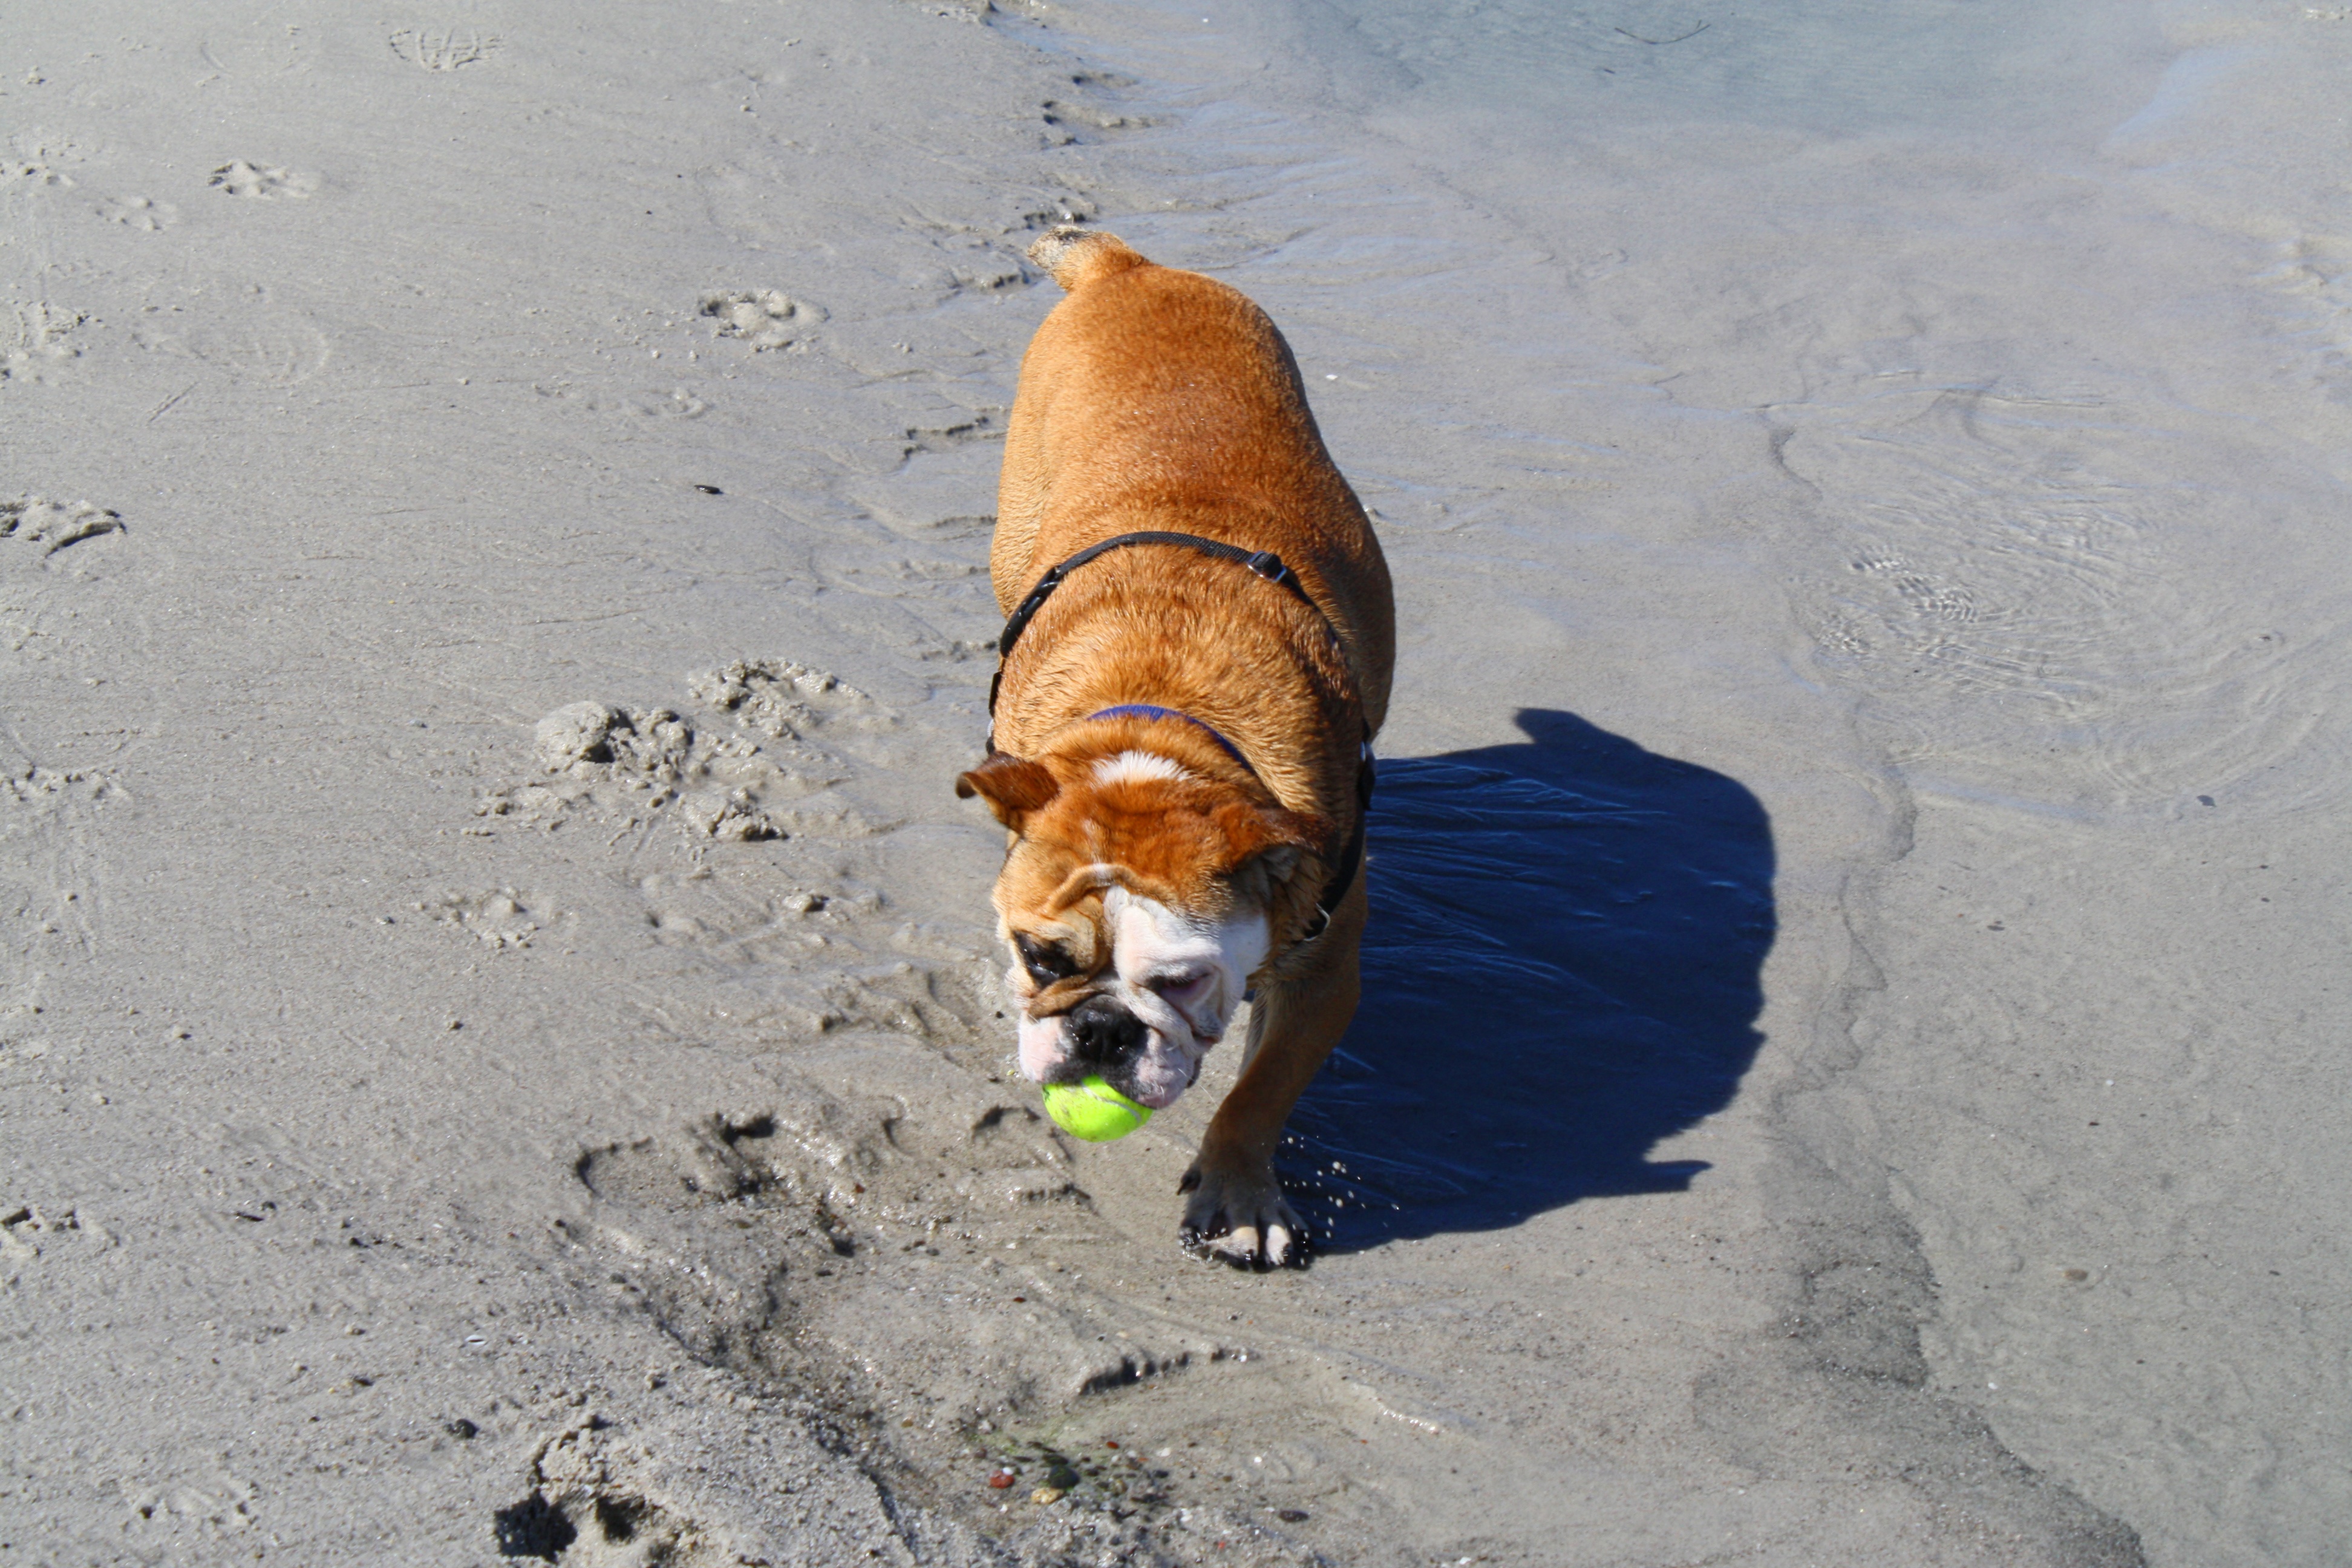
snow, winter, dog, mammal, street dog, dog like mammal, dog breed group